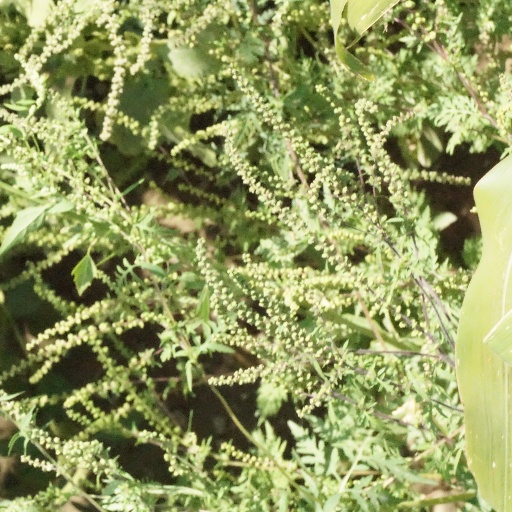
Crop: maize; corn